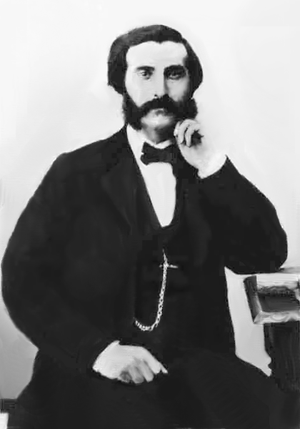
Louis Gabriel Gustave Moynier est un juriste suisse.